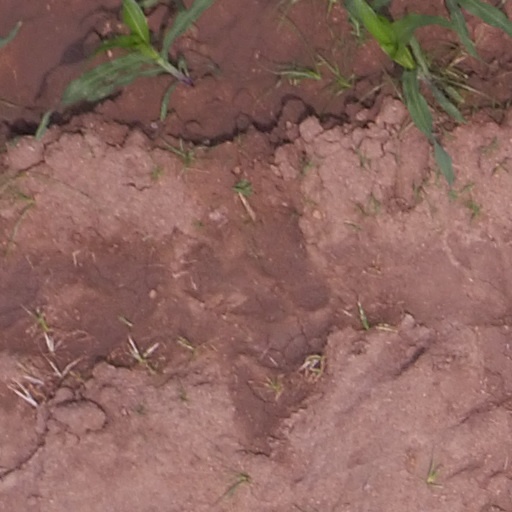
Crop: maize; corn